Old Arabic

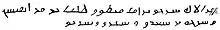
Zabad inscription (512 CE)

The earliest 6th-century Arabic inscription is from Zabad (512), a town near Aleppo. The Arabic inscription consists of a list of names carved on the lowest part of the lintel of a martyrion dedicated to Saint Sergius, the upper parts of which are occupied by inscriptions in Greek and Syriac.